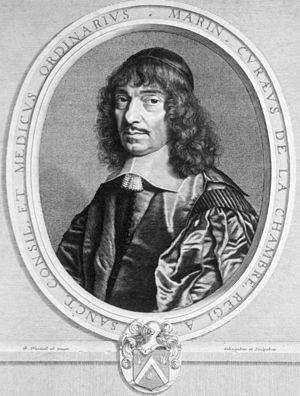
Marin Cureau de La Chambre, né à Saint-Jean-d'Assé en 1594 et mort à Paris le 29 novembre 1669, est un médecin et philosophe français, conseiller et médecin de Louis XIV.